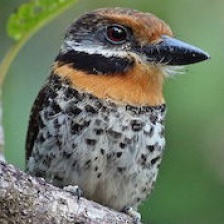
Species: BARRED PUFFBIRD
Scientific name: NYSTALUS RADIATUS